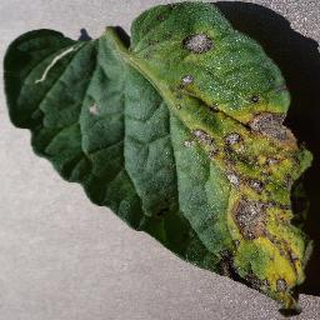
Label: tomato_early_blight